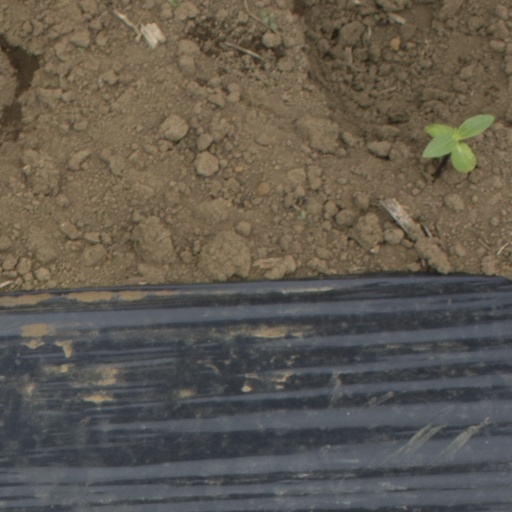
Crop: Jerusalem artichoke